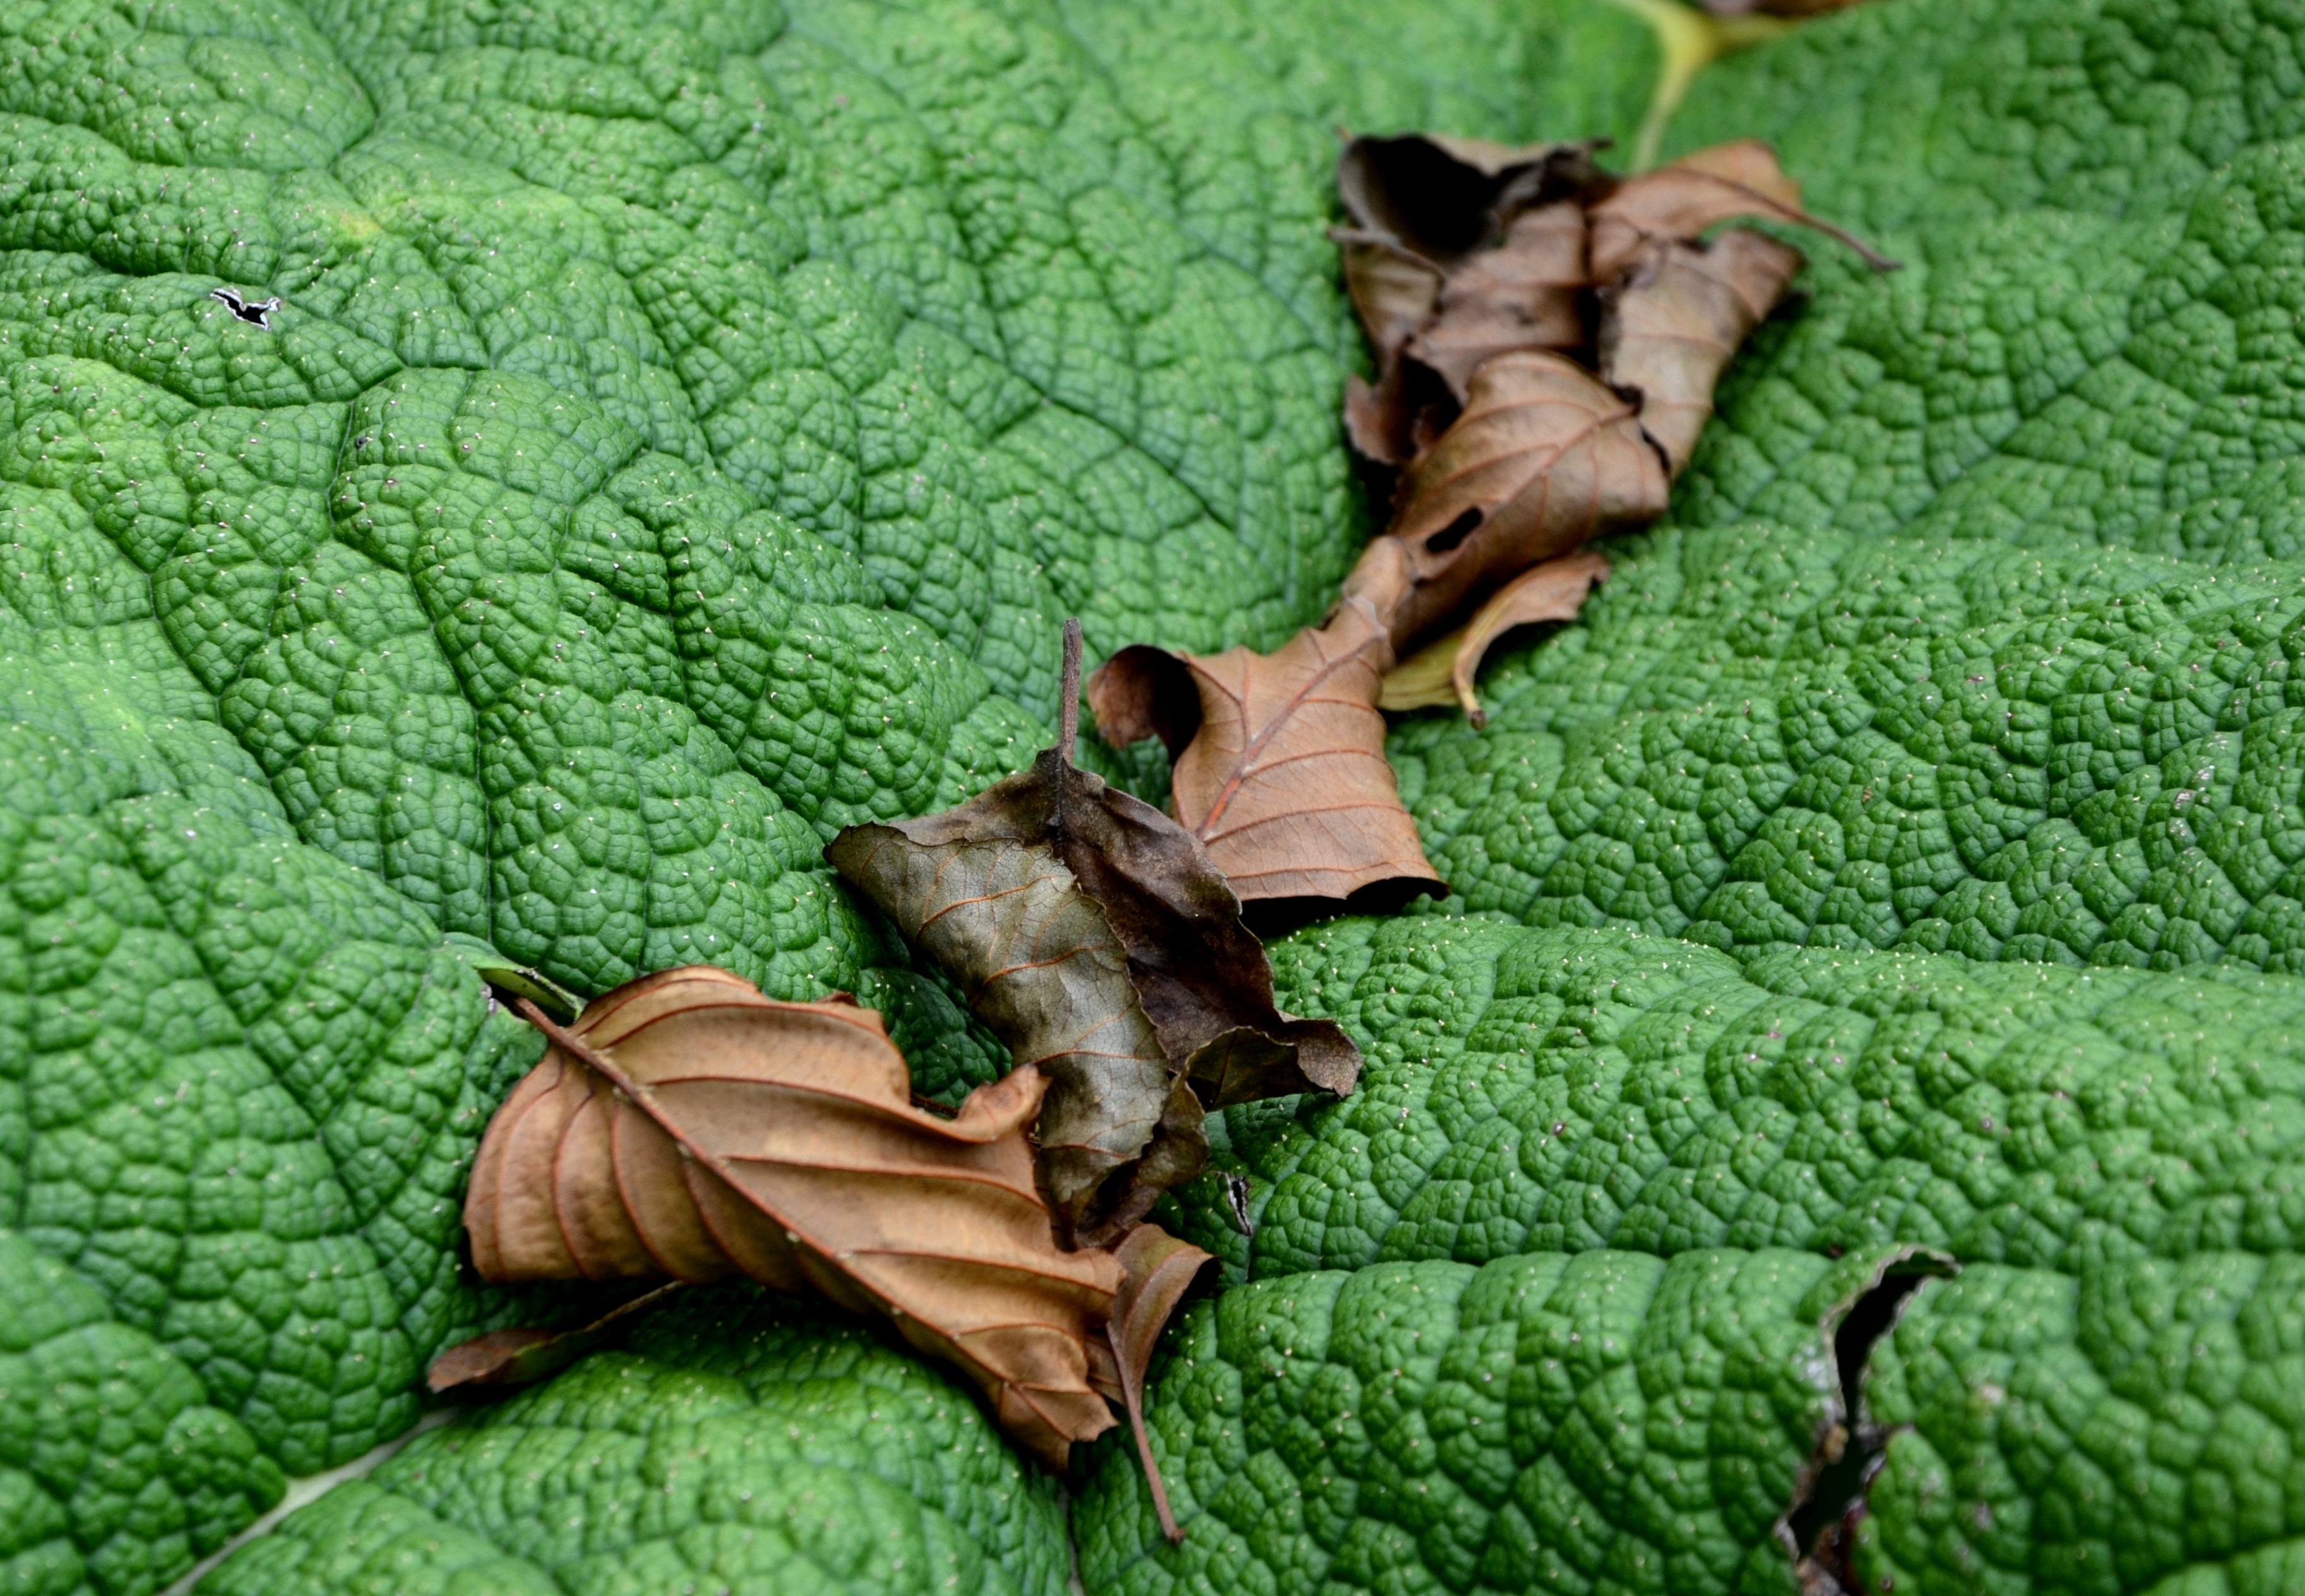
leaf, dry, wildlife, green, jungle, autumn, fauna, autumn mood, leaves, withered, bat, wither